Turku Castle

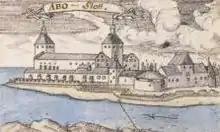
Castle seen in 1724

In the 18th century, the Renaissance bailey functioned as an administrative center, with the old main structure abandoned and in disrepair. The castle housed the provincial government after a period of turmoil called the Greater Wrath. The castle was used as a prison from the 18th to the end of the 19th century.